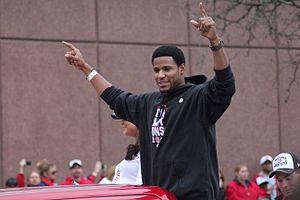
Edwin Jackson, né le 9 septembre 1983 à Neu-Ulm en Allemagne de l'Ouest, est un lanceur droitier des Nationals de Washington de la Ligue majeure de baseball.